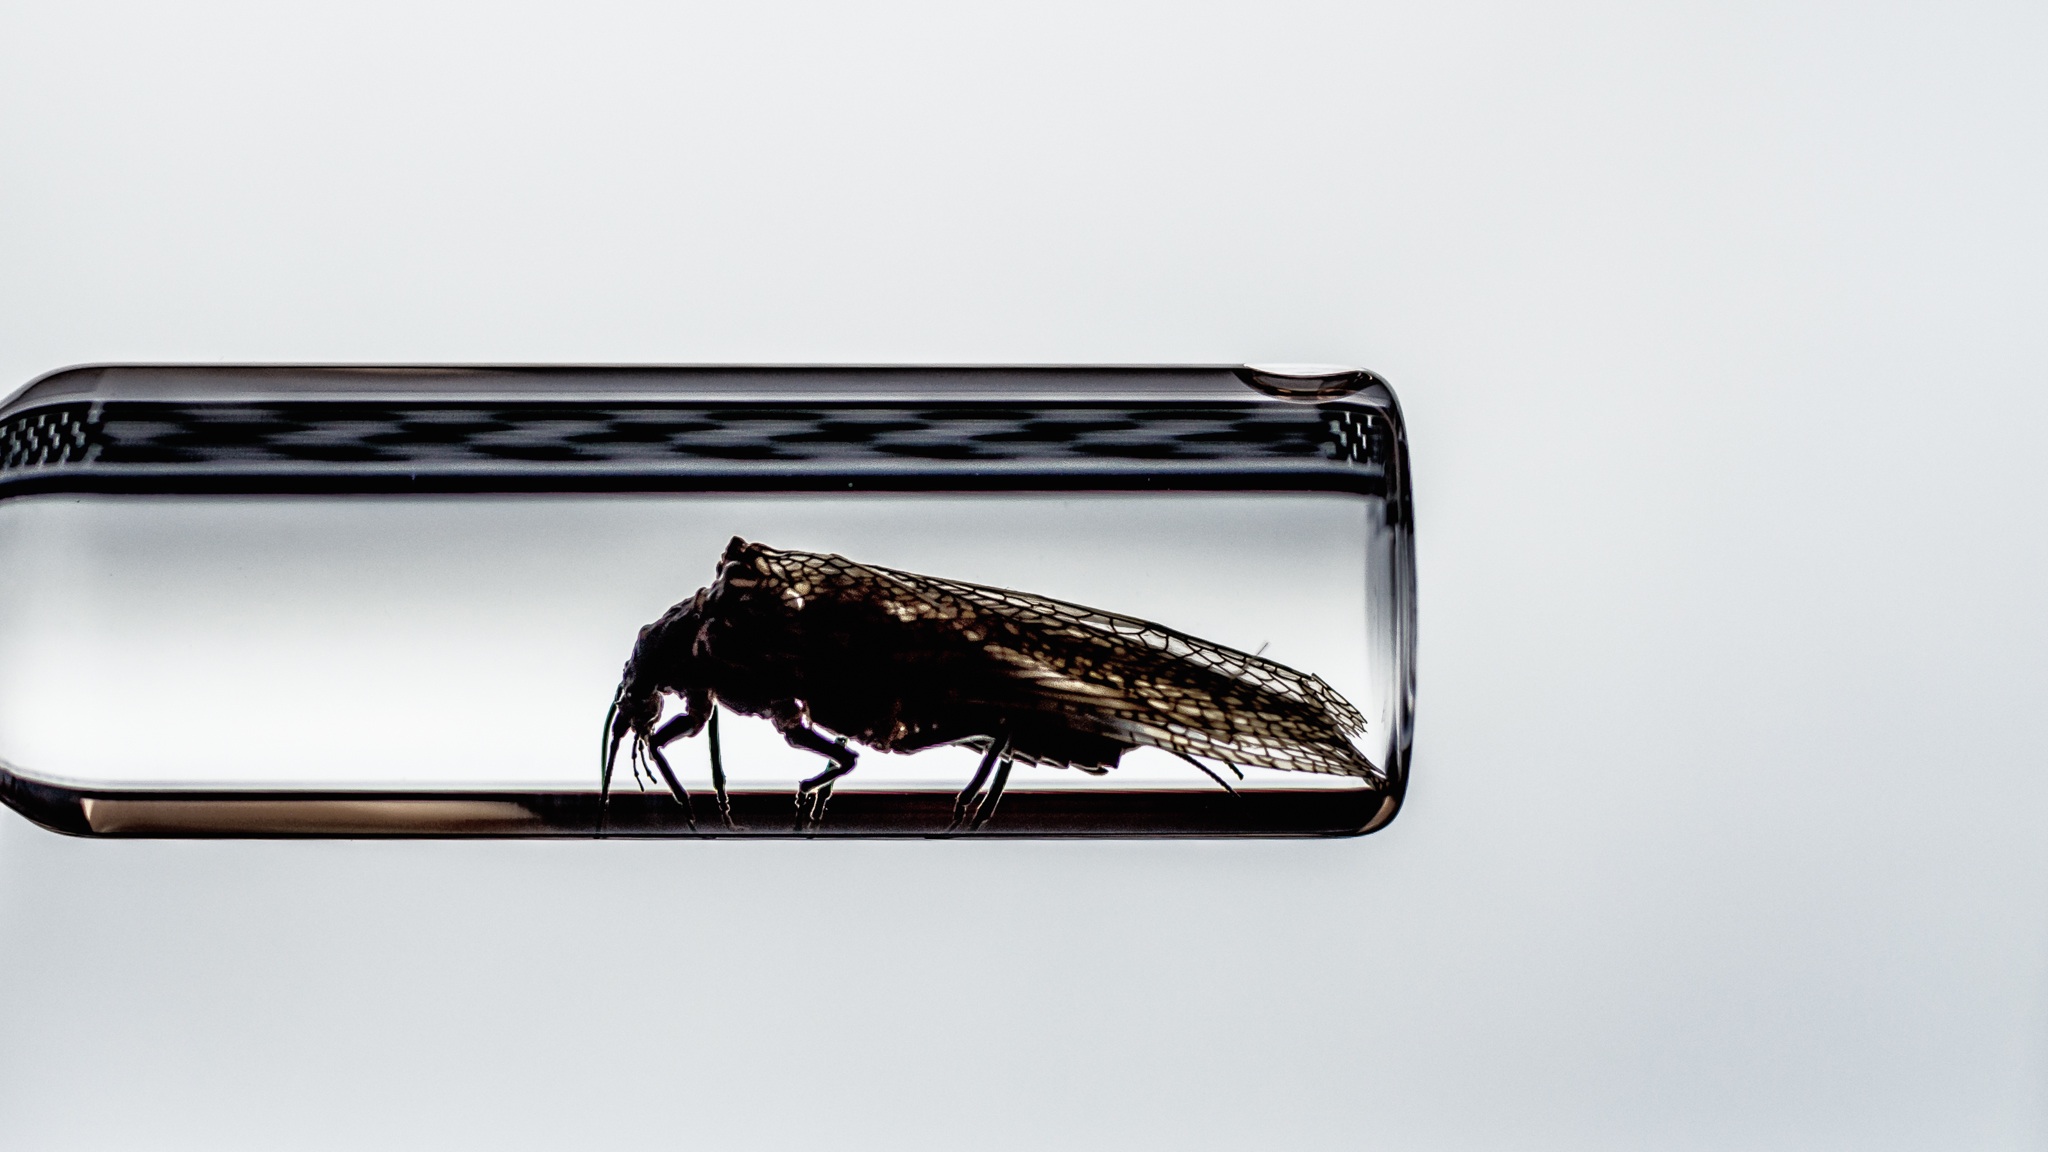
metal, product, glasses, rectangle